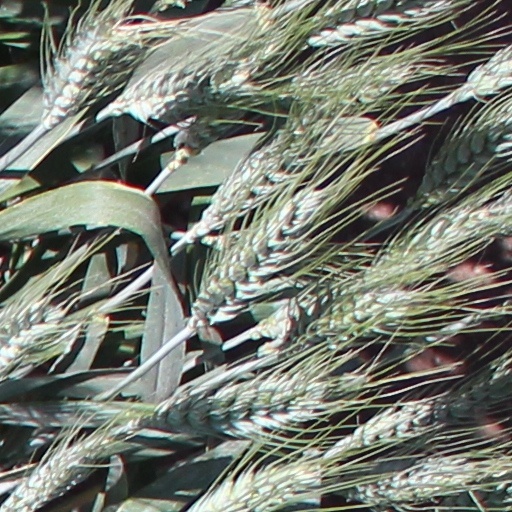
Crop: wheat